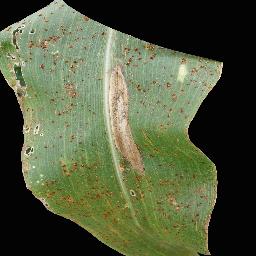
Label: Corn_(Maize)___Common_Rust